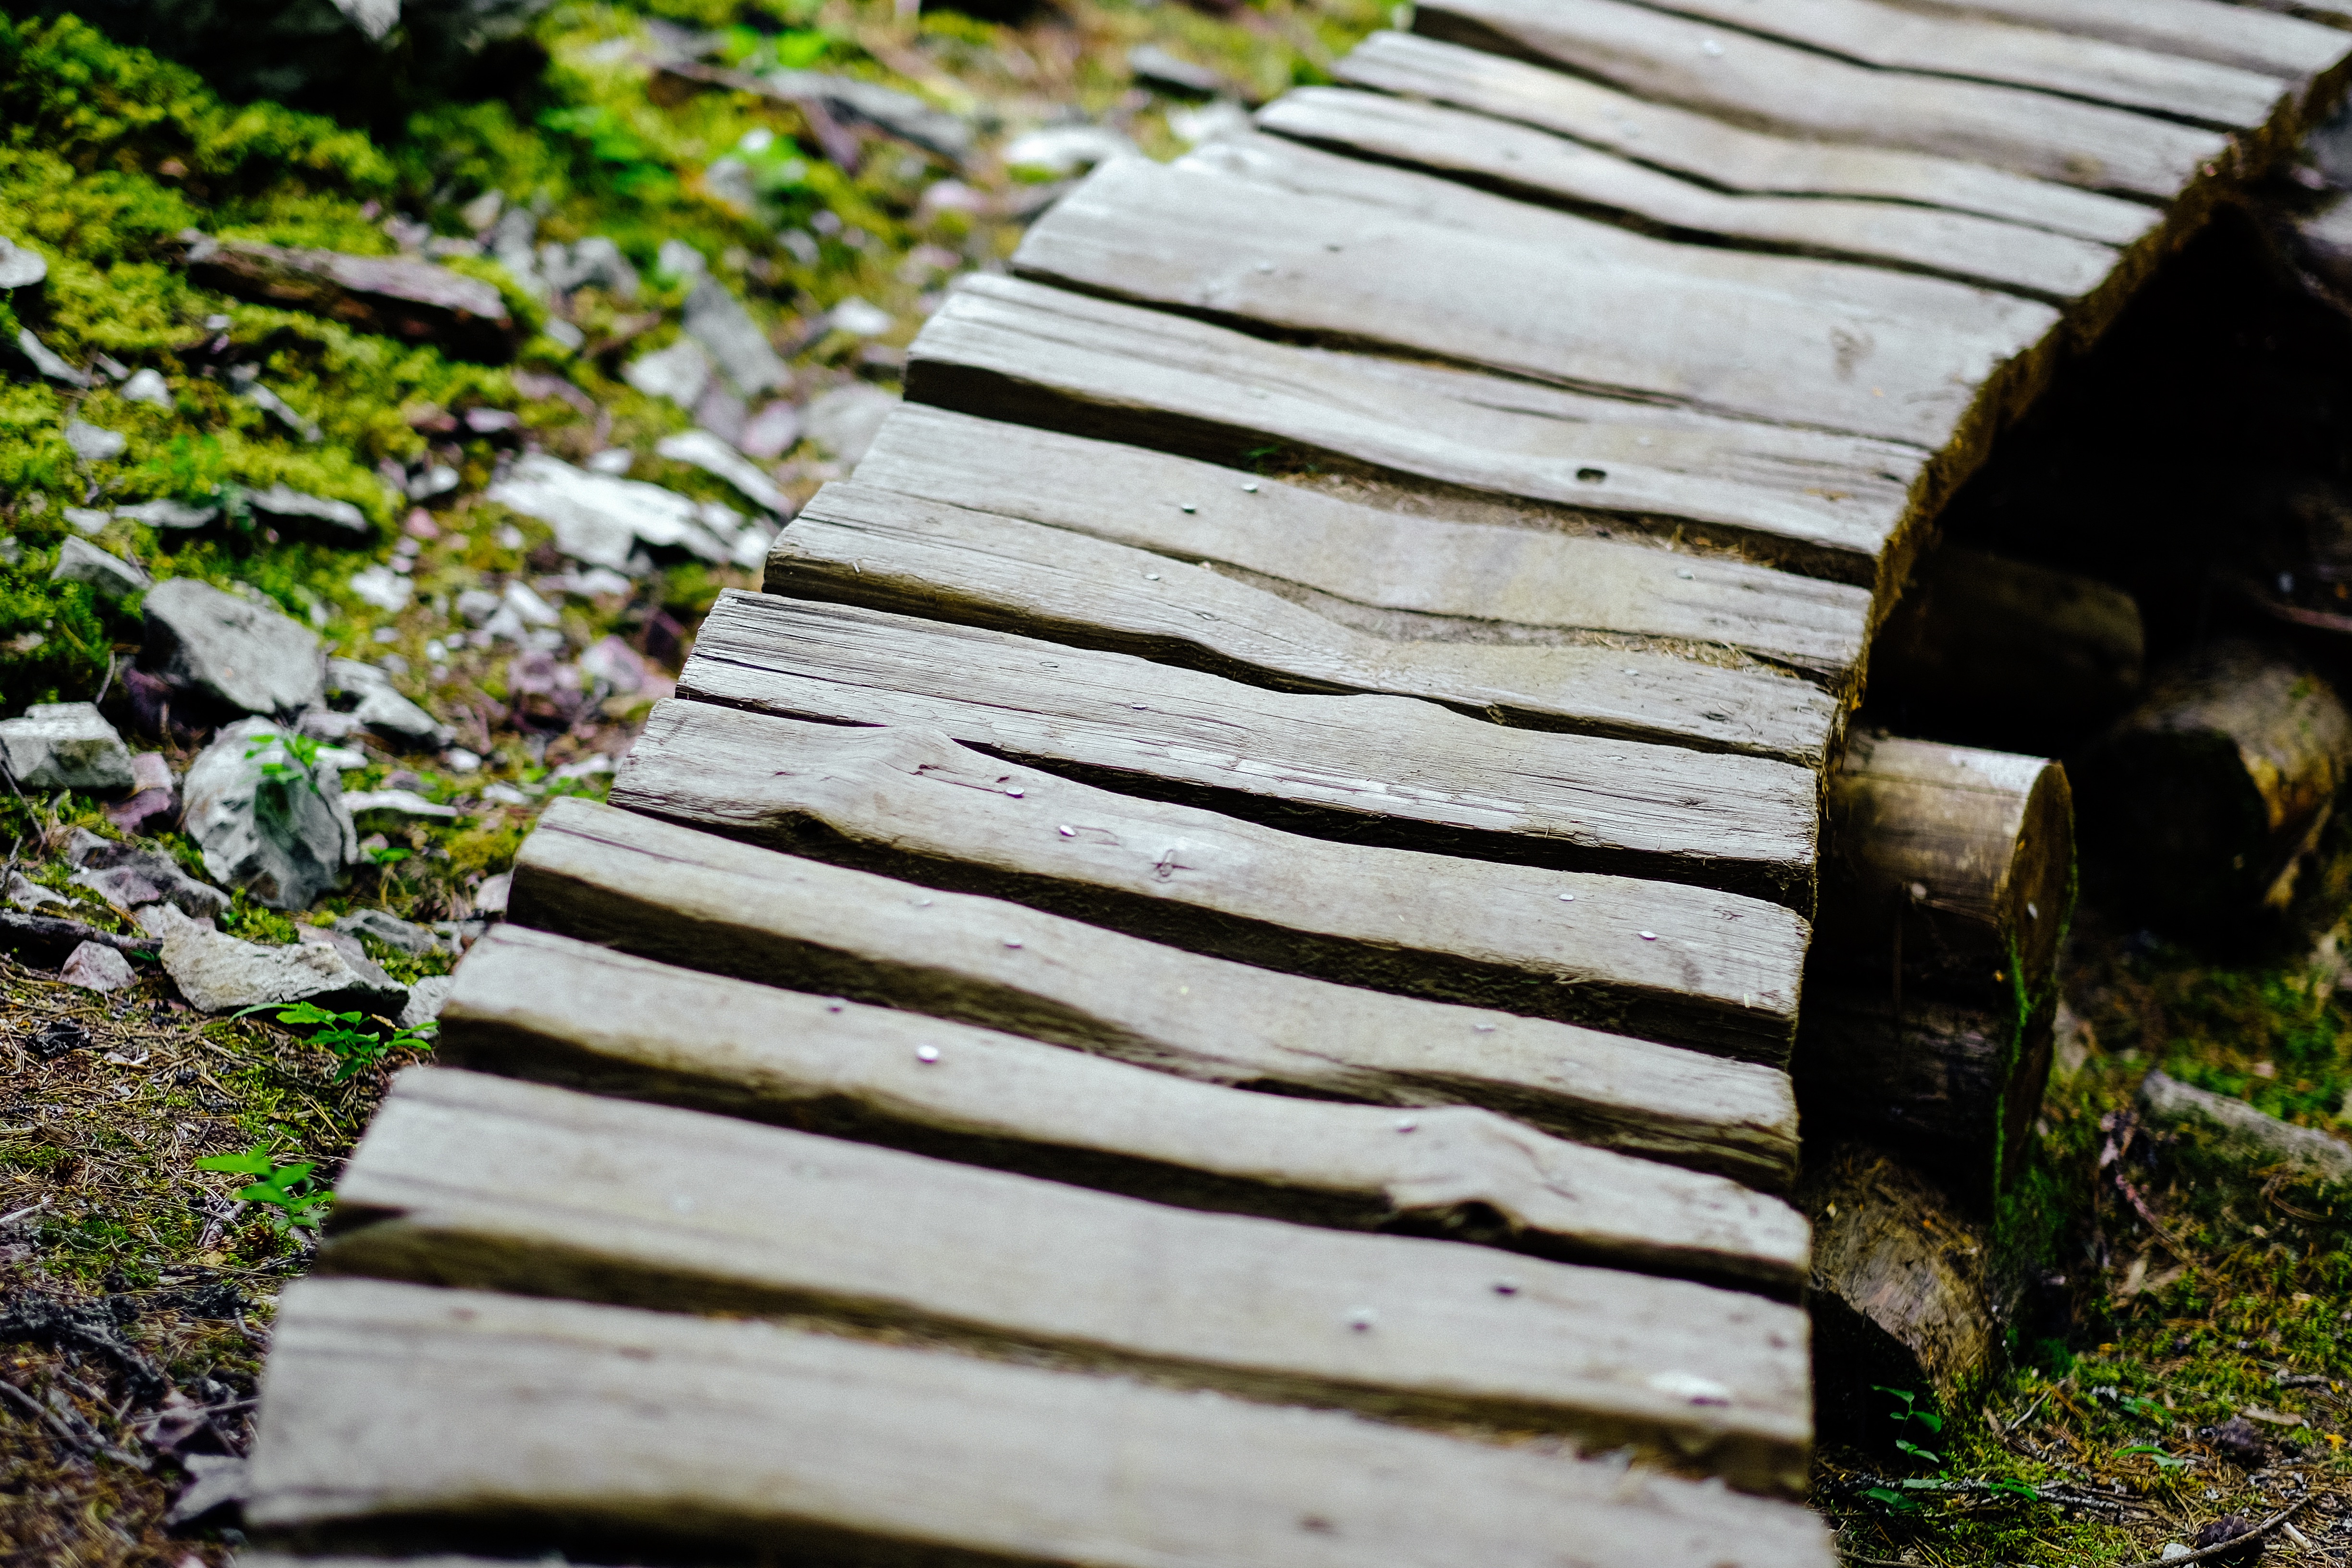
tree, nature, wood, leaf, trunk, green, autumn, man made object